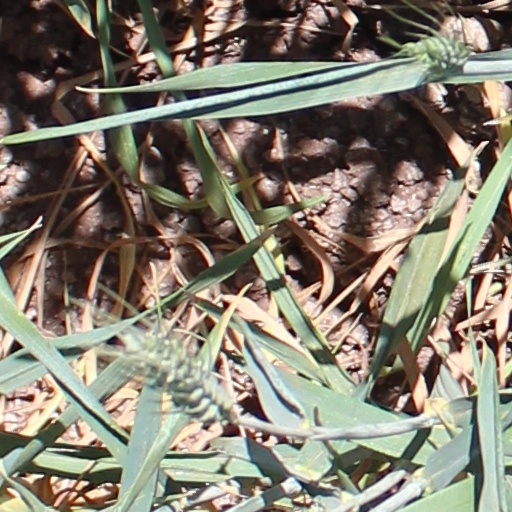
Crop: wheat